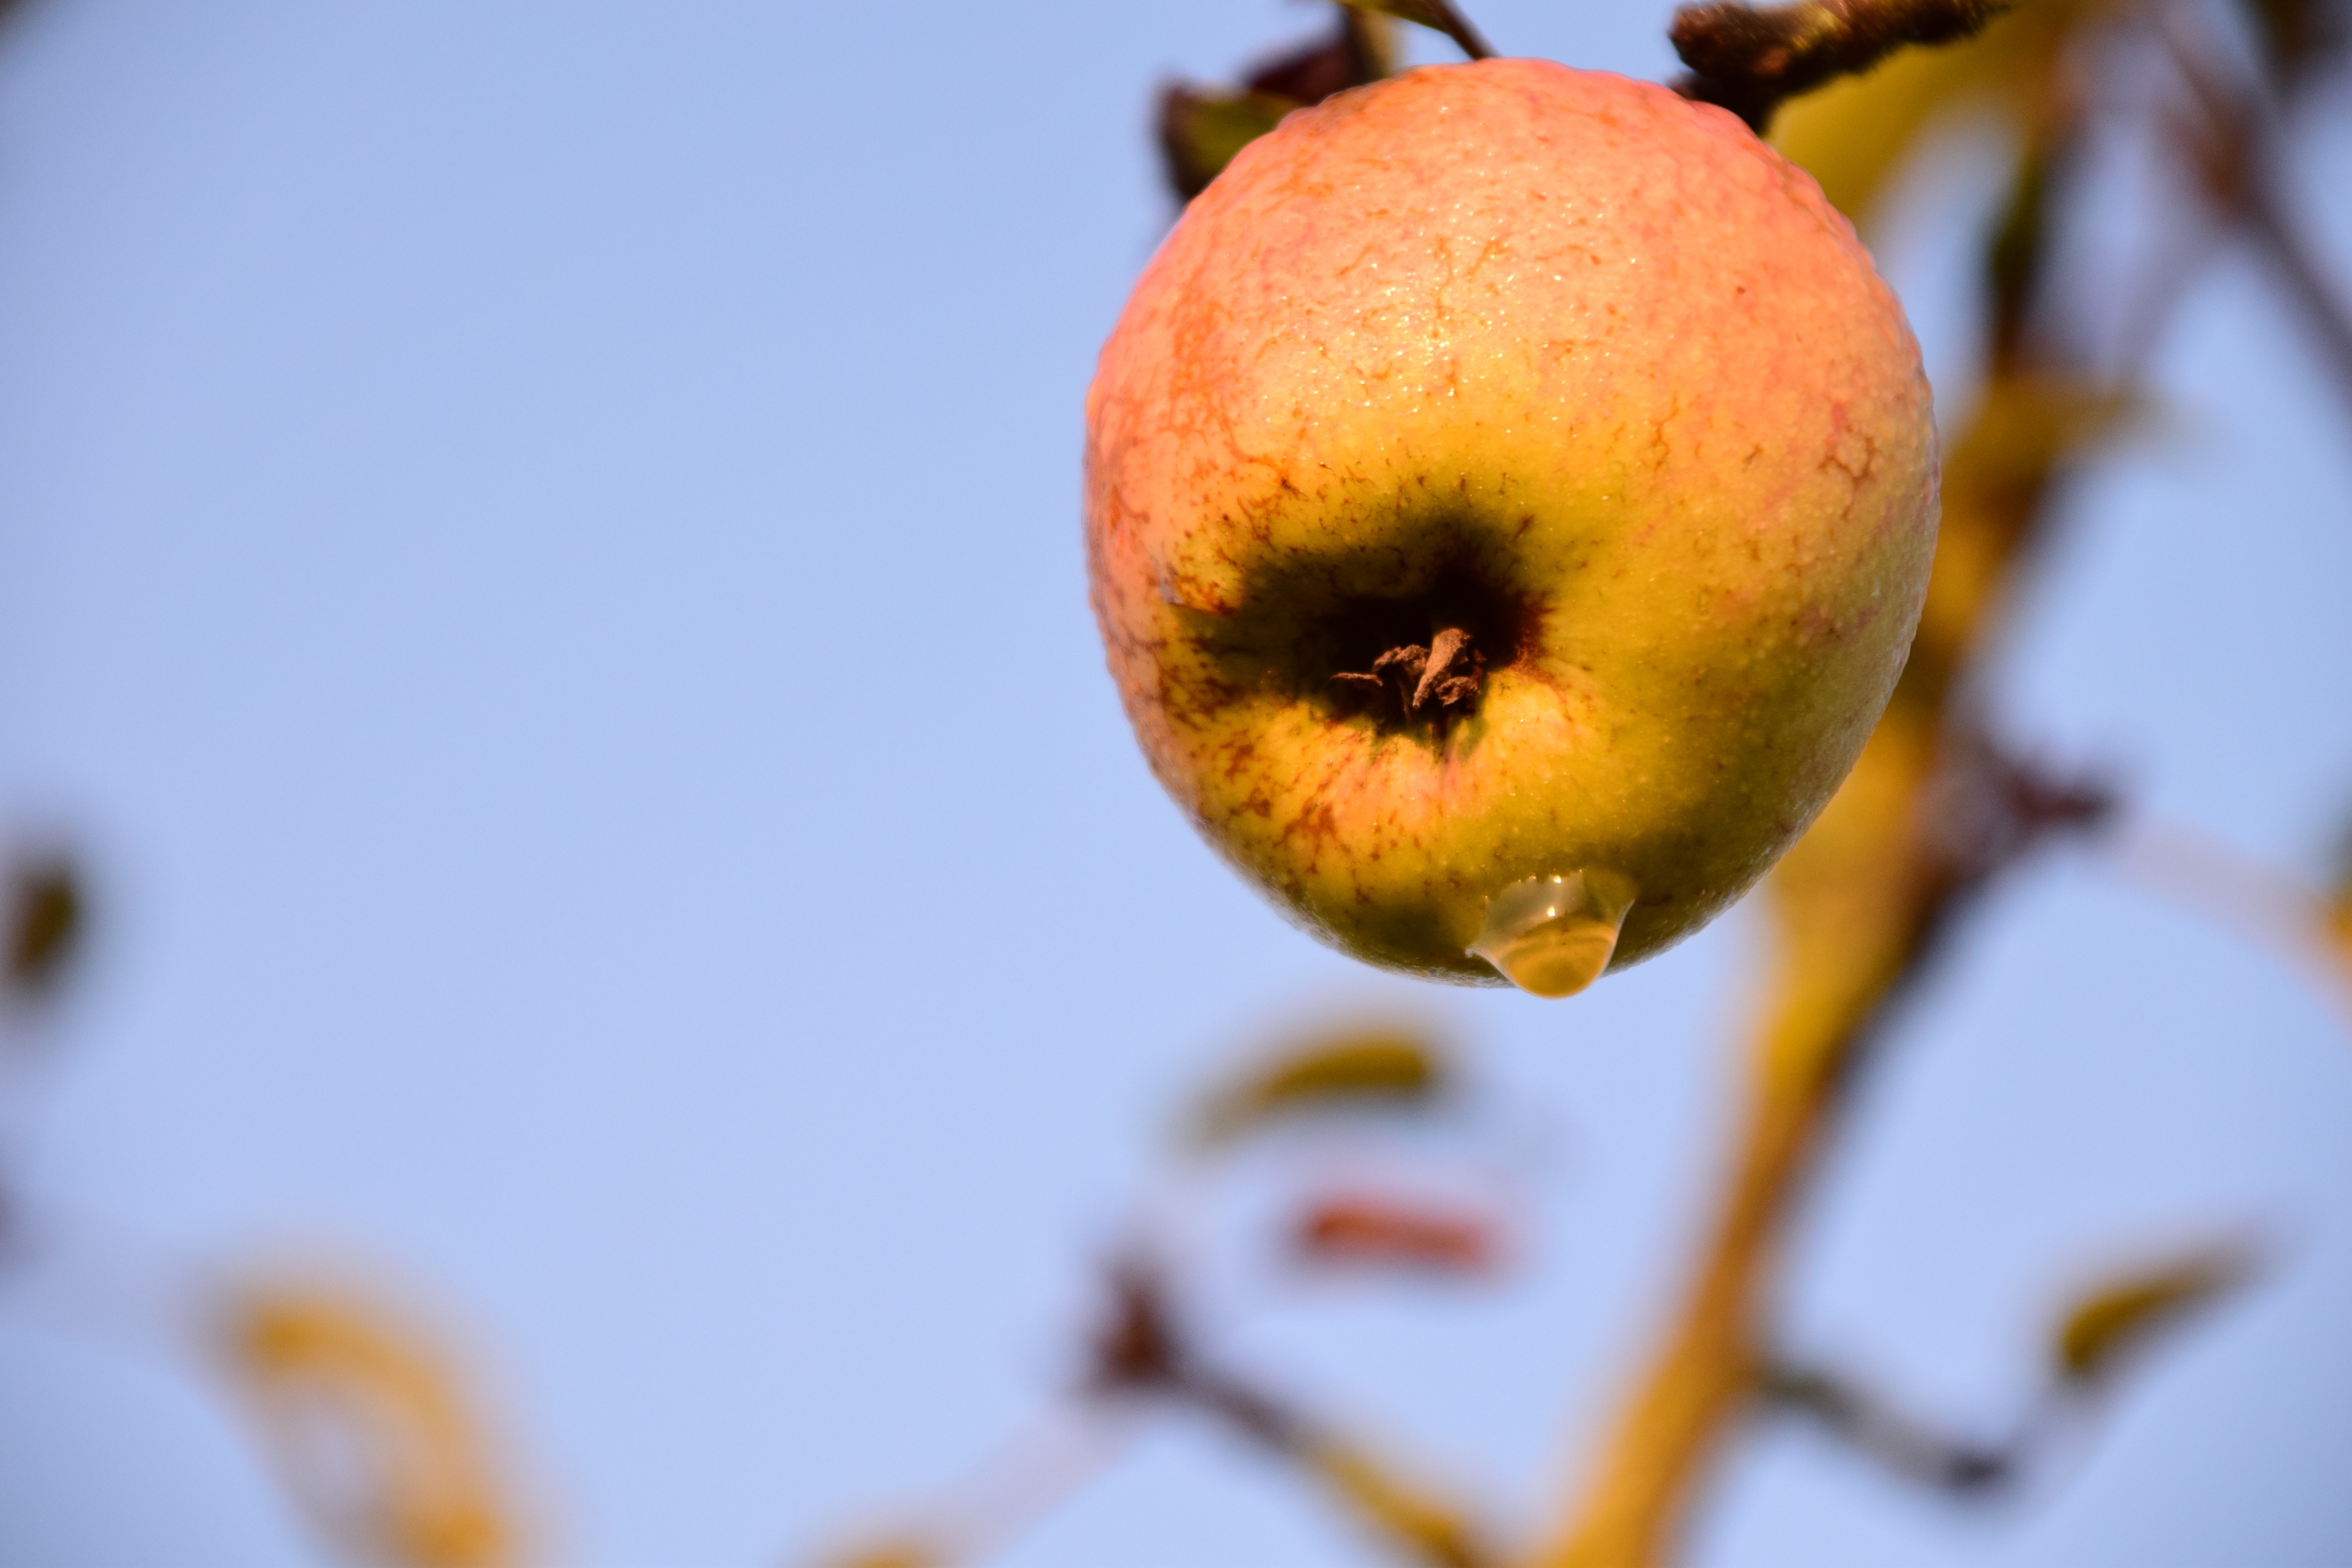
apple, tree, nature, branch, dew, plant, sunrise, photography, fruit, leaf, flower, food, red, produce, autumn, yellow, close, flora, season, close up, moist, morgentau, apple tree, macro photography, kernobstgewaechs, flowering plant, rose family, land plant